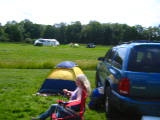
a lady that is next to a ten and a blue truck